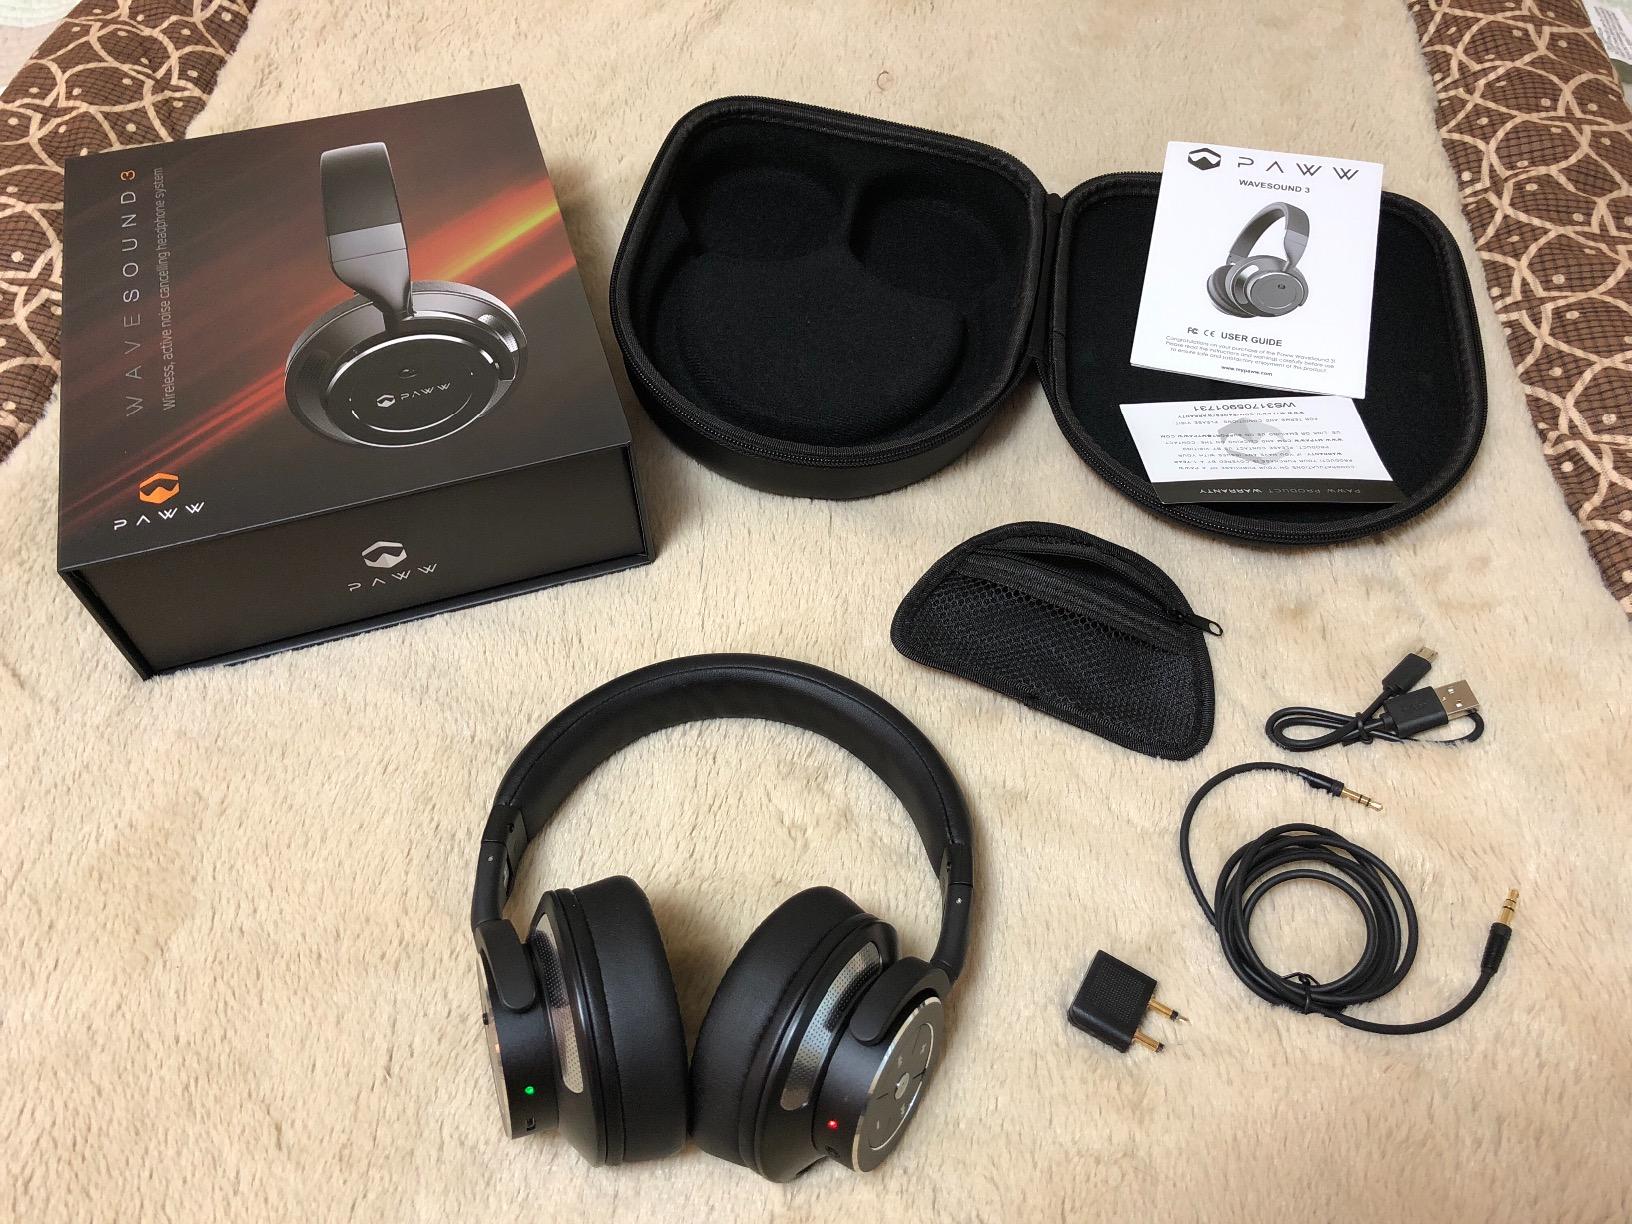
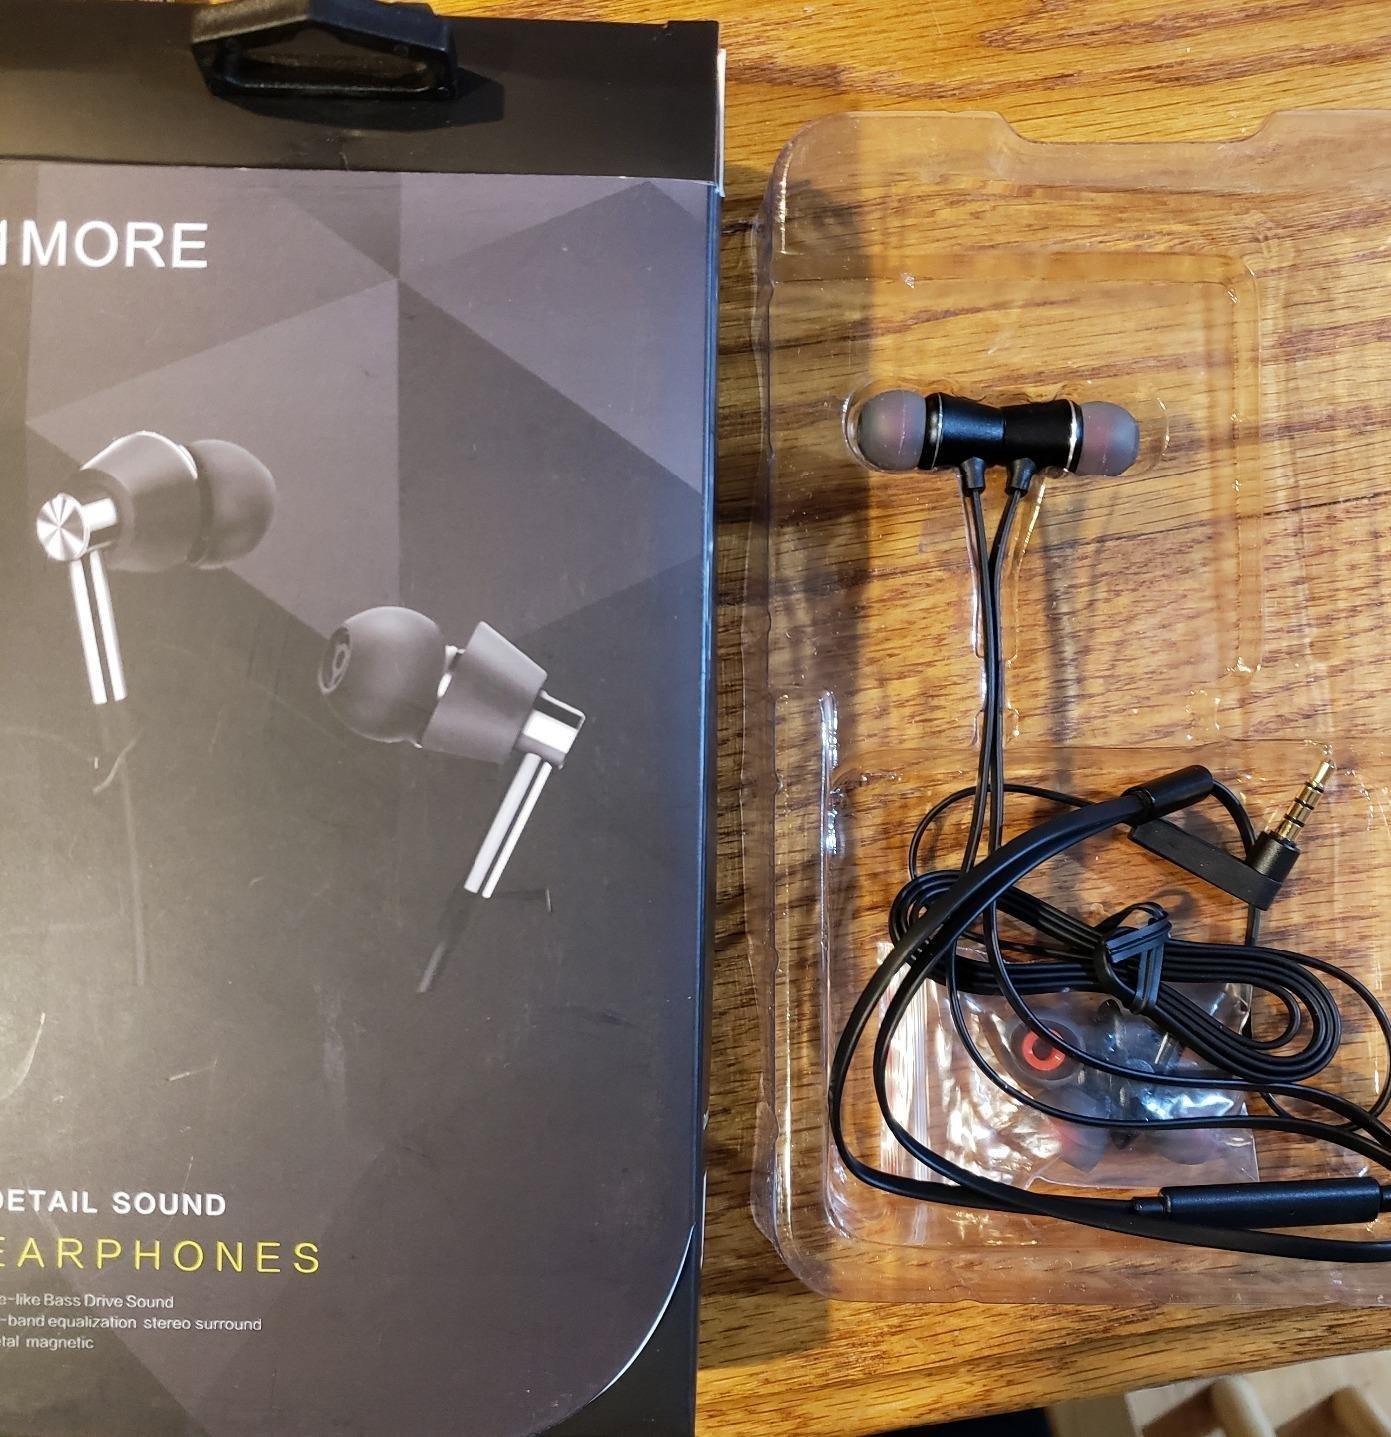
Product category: headphones
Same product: no